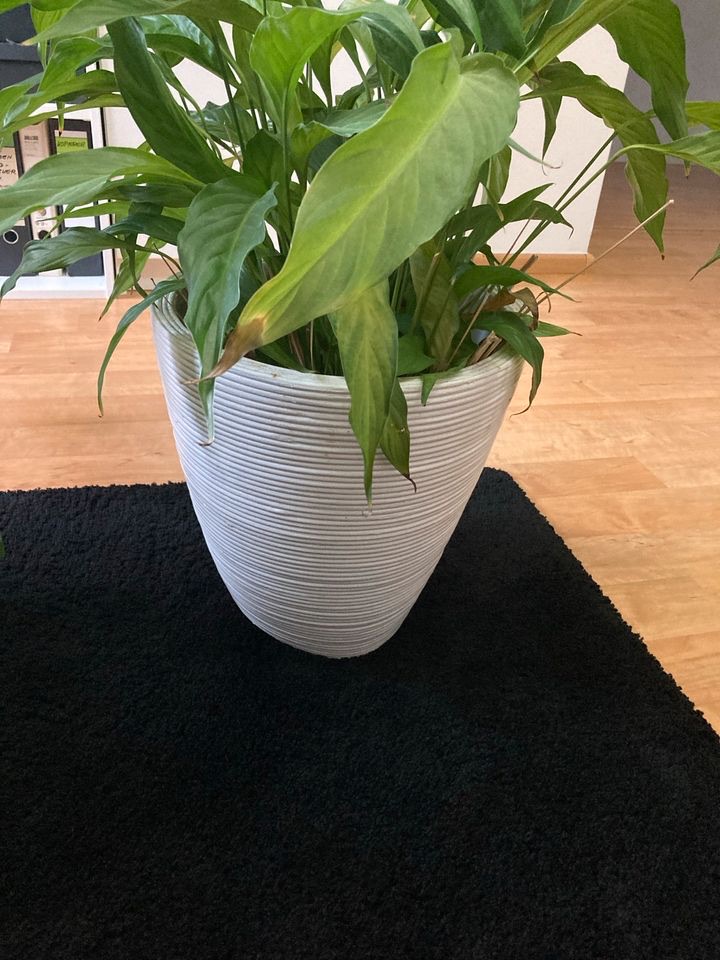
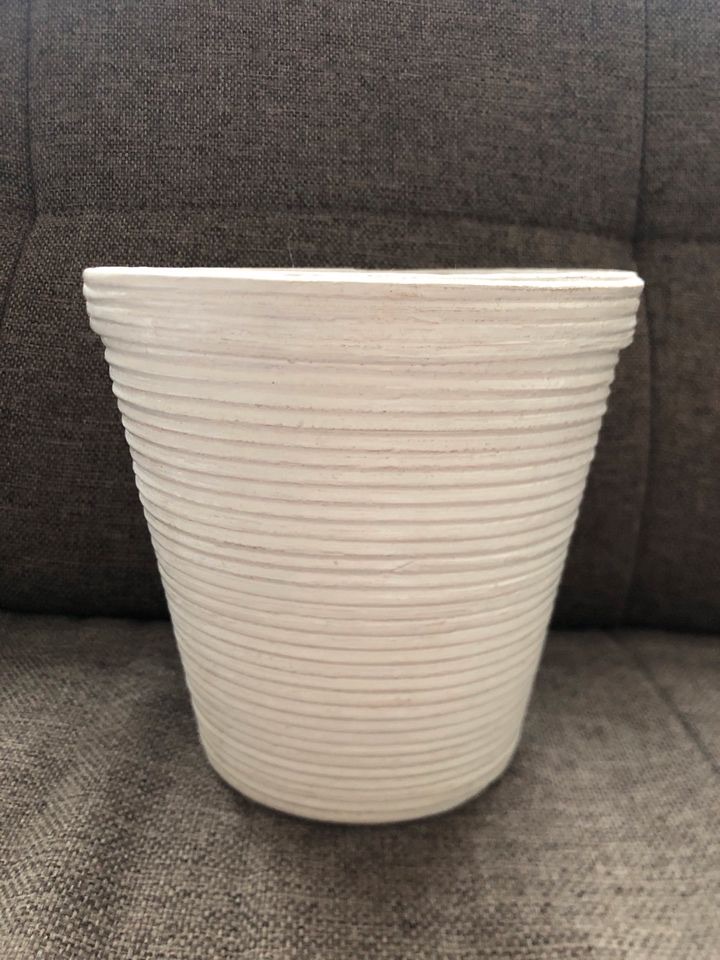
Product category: misc
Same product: yes